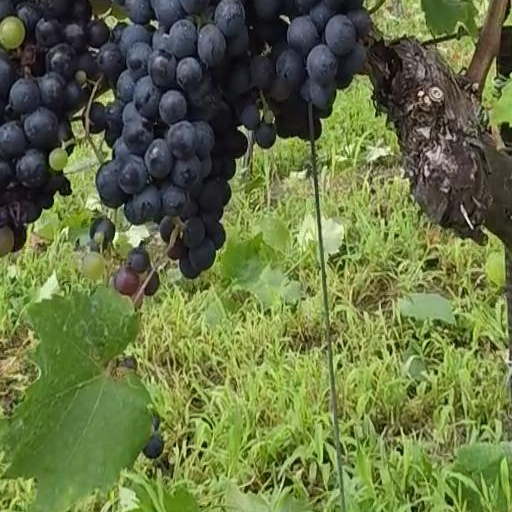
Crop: grape